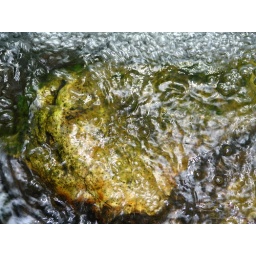
water around a rock